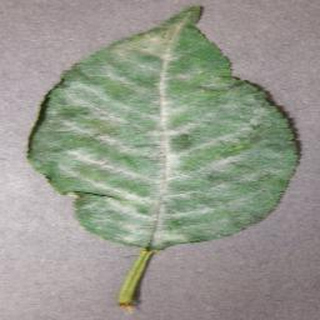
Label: cherry_powdery_mildew